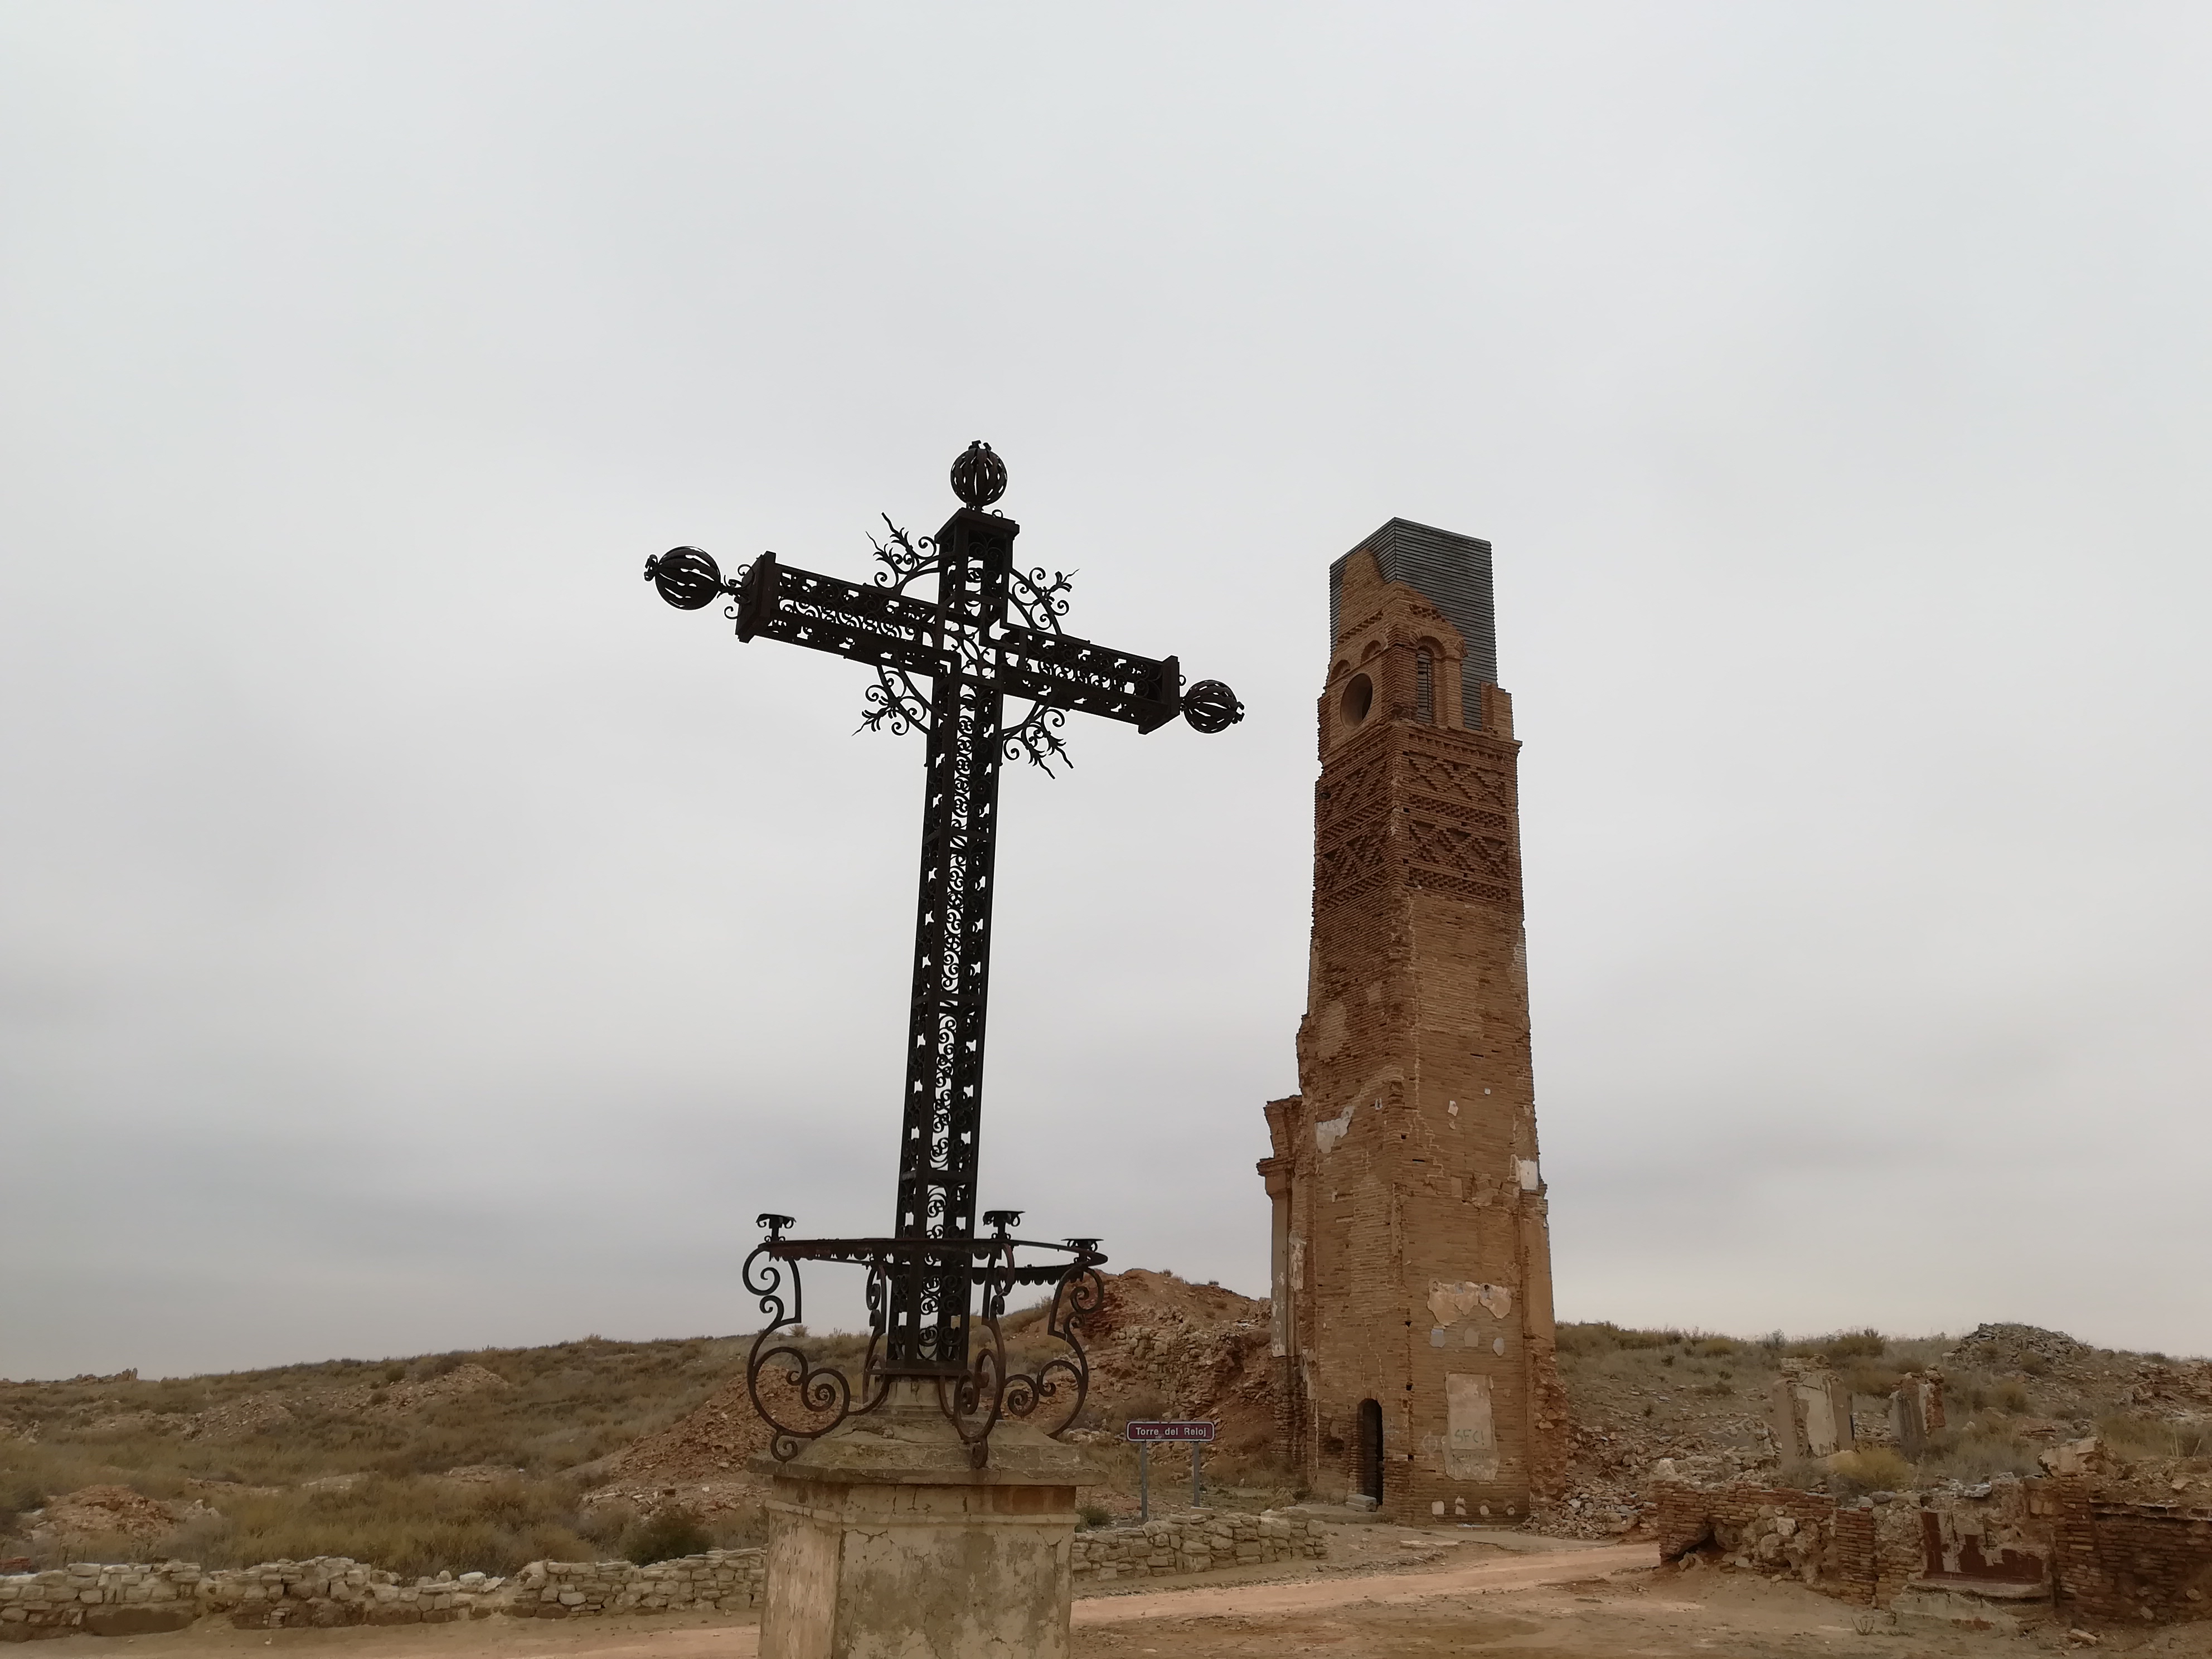
ruins, cross, symbol, religious item, monument, rock